Centrifuge

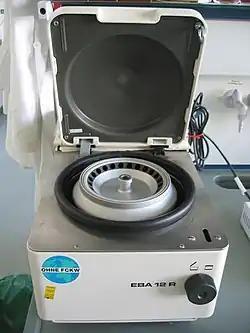
A laboratory tabletop centrifuge. The rotating unit, called the "rotor", has fixed holes drilled at an angle (to the vertical), visible inside the smooth silver rim. Sample tubes are placed in these slots and the motor is spun. As the centrifugal force is in the horizontal plane and the tubes are fixed at an angle, the particles have to travel only a short distance before they hit the wall of the tube and then slide down to the bottom. These angle rotors are very popular in the lab for routine use.

A centrifuge is a device that uses centrifugal force to subject a specimen to a specified constant force - for example, to separate various components of a fluid. This is achieved by spinning the fluid at high speed within a container, thereby separating fluids of different densities (e.g. cream from milk) or liquids from solids. It works by causing denser substances and particles to move outward in the radial direction. At the same time, objects that are less dense are displaced and moved to the centre. In a laboratory centrifuge that uses sample tubes, the radial acceleration causes denser particles to settle to the bottom of the tube, while low-density substances rise to the top. A centrifuge can be a very effective filter that separates contaminants from the main body of fluid.